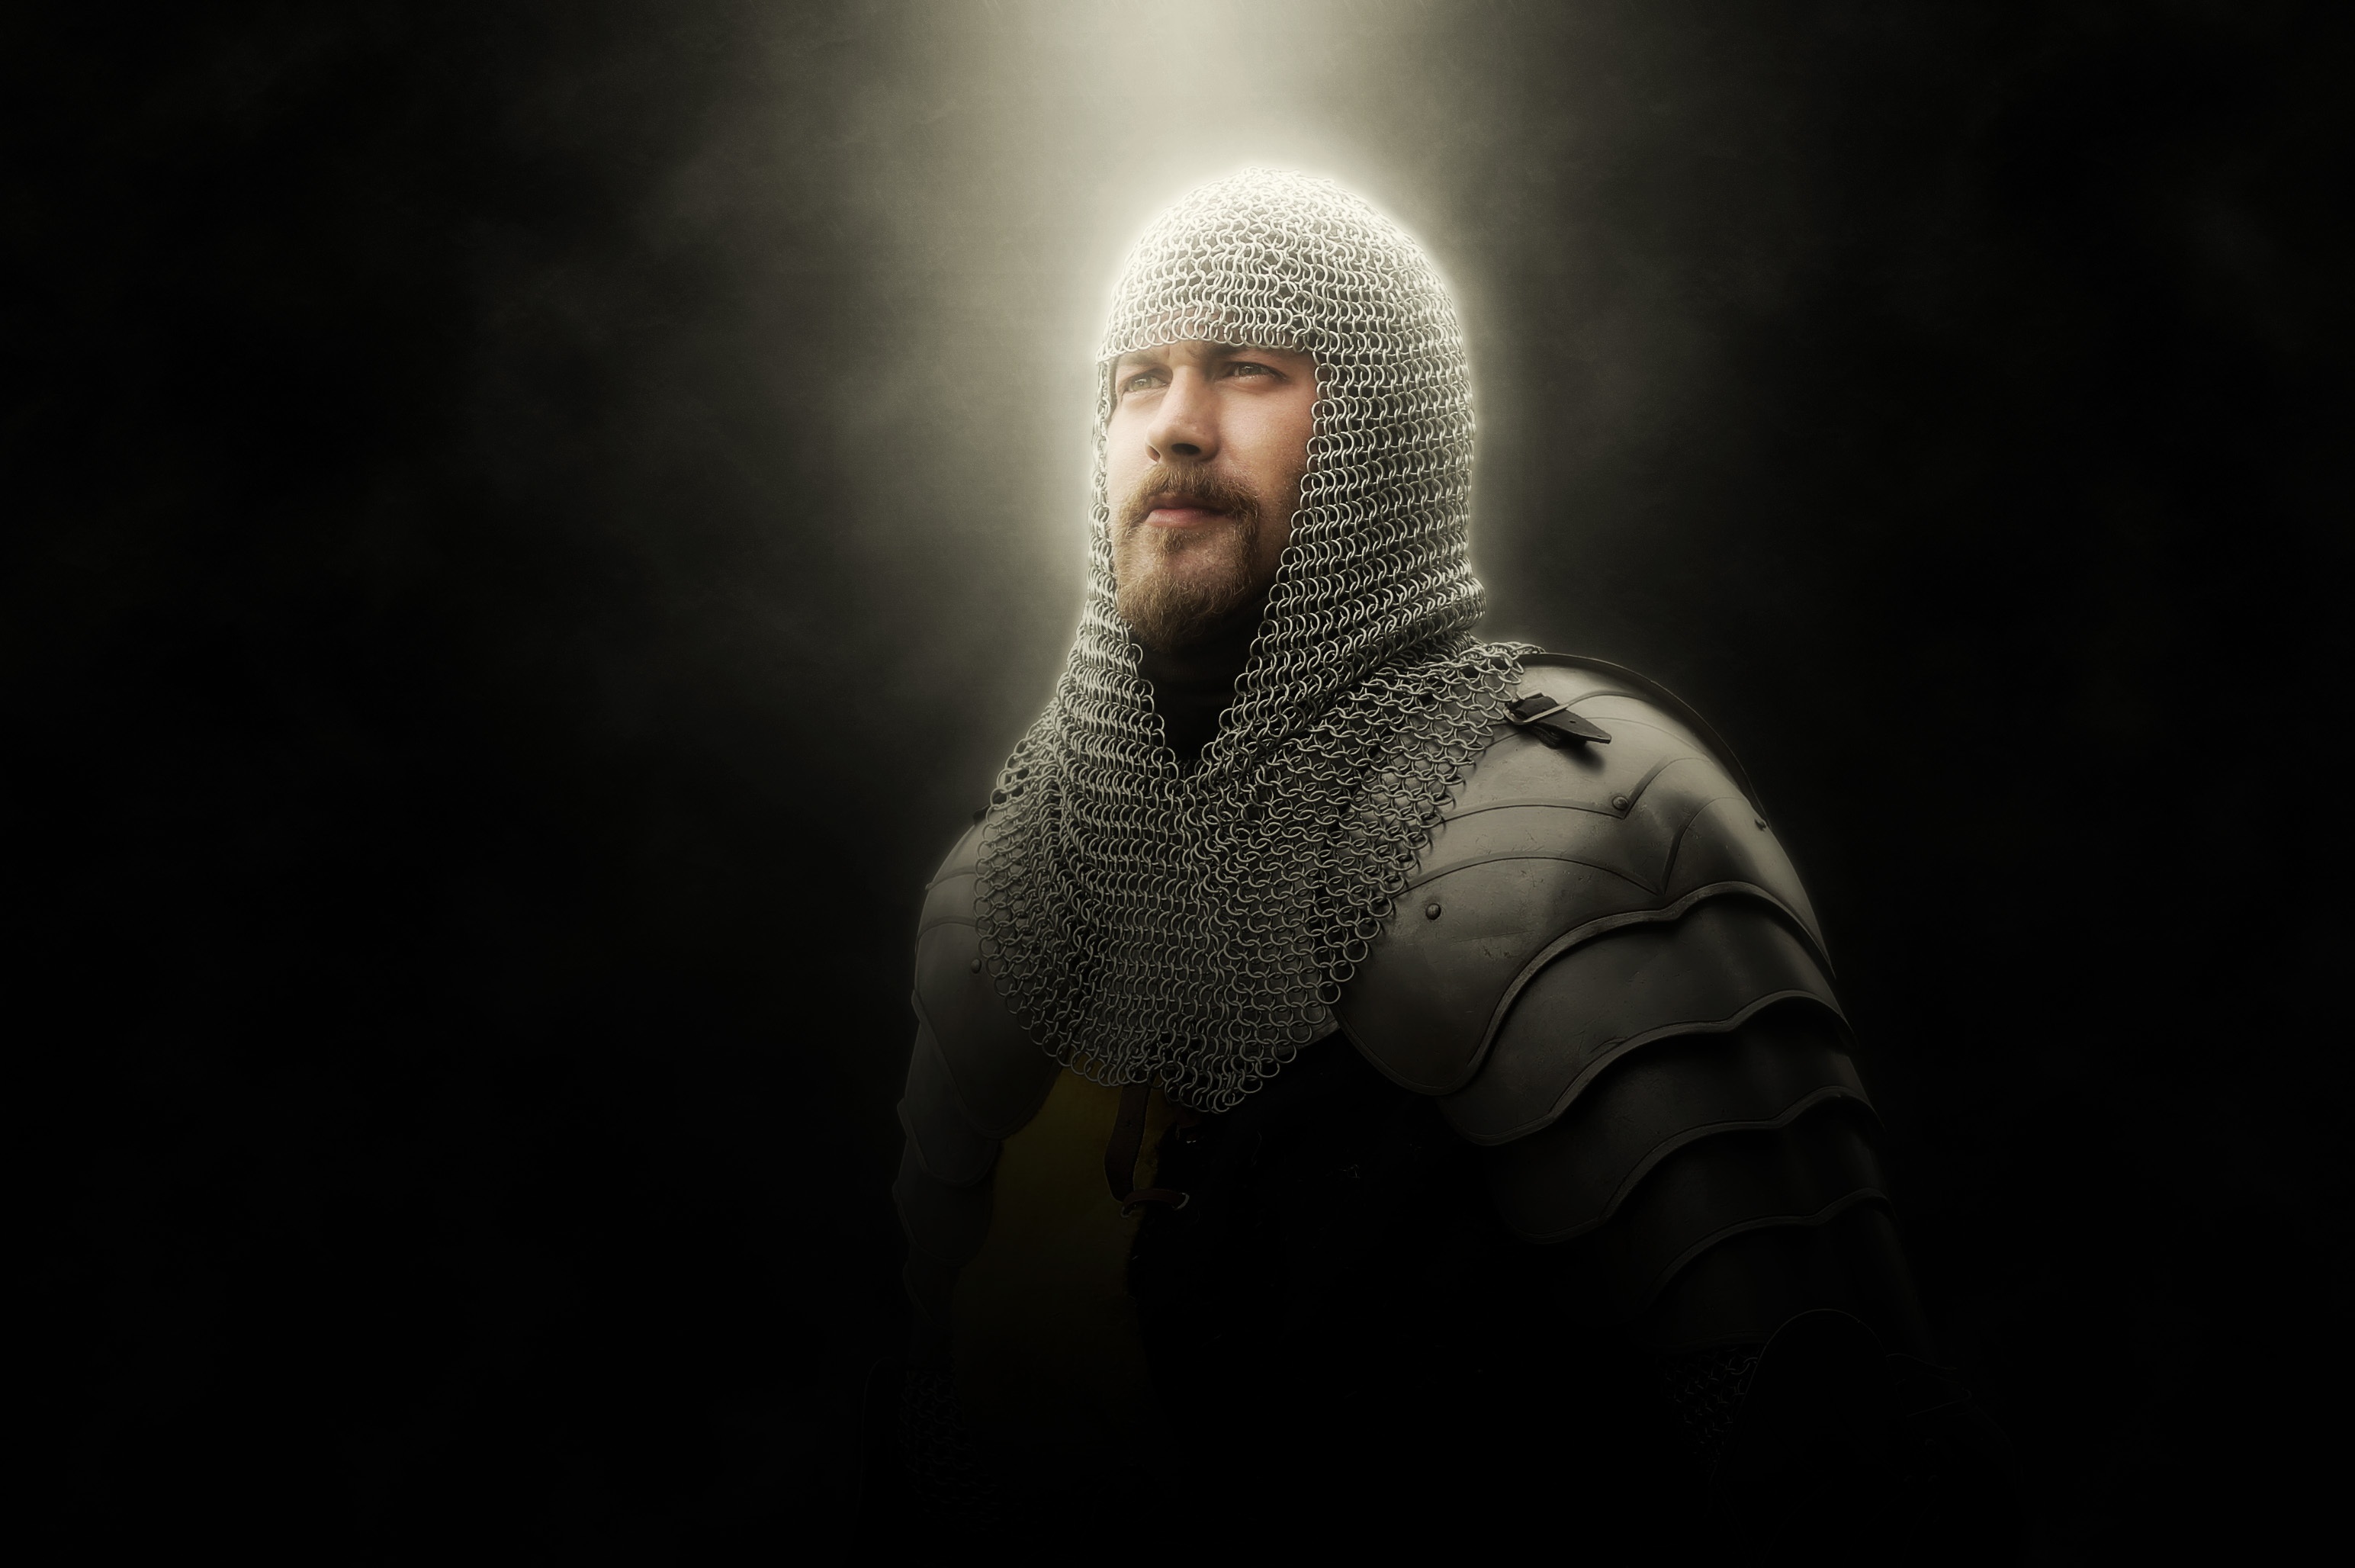
man, light, night, mystical, dark, portrait, shadow, human, darkness, beard, ray of light, face, exposure, focus, knight, photoshop, history, character, historically, photo effect, middle ages, powerful, warrior, phenomenon, armor, particles, chainmail, computer wallpaper, facial hair, sword fighters